Grace Building, Sydney

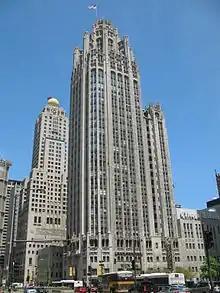
The Tribune Tower in Chicago, Illinois heavily influenced the architecture of the Grace Building.

Sydney had become Australia's largest and most populous city by the early 1900s, thus assuming its position as Australia's leading financial city and one of the most prosperous cities in the Asia-Pacific region. World War I had since ended and Australia's immigration was high–with many of its settlers choosing Sydney as their home. It was constructed as a headquarters and department store for the Grace Bros chain, who had a long and illustrious history of serving Sydney, particular its upper class gentry. Founded by English immigrants Albert Edward and Joseph Neal Grace, in 1885, the first Grace Bros store was a modest building located on George Street. After their accenting to power, a major store was opened on Broadway, outside of the central business district.